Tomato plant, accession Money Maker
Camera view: horizontal (90 deg, fisheye); turntable rotation: 30 degrees
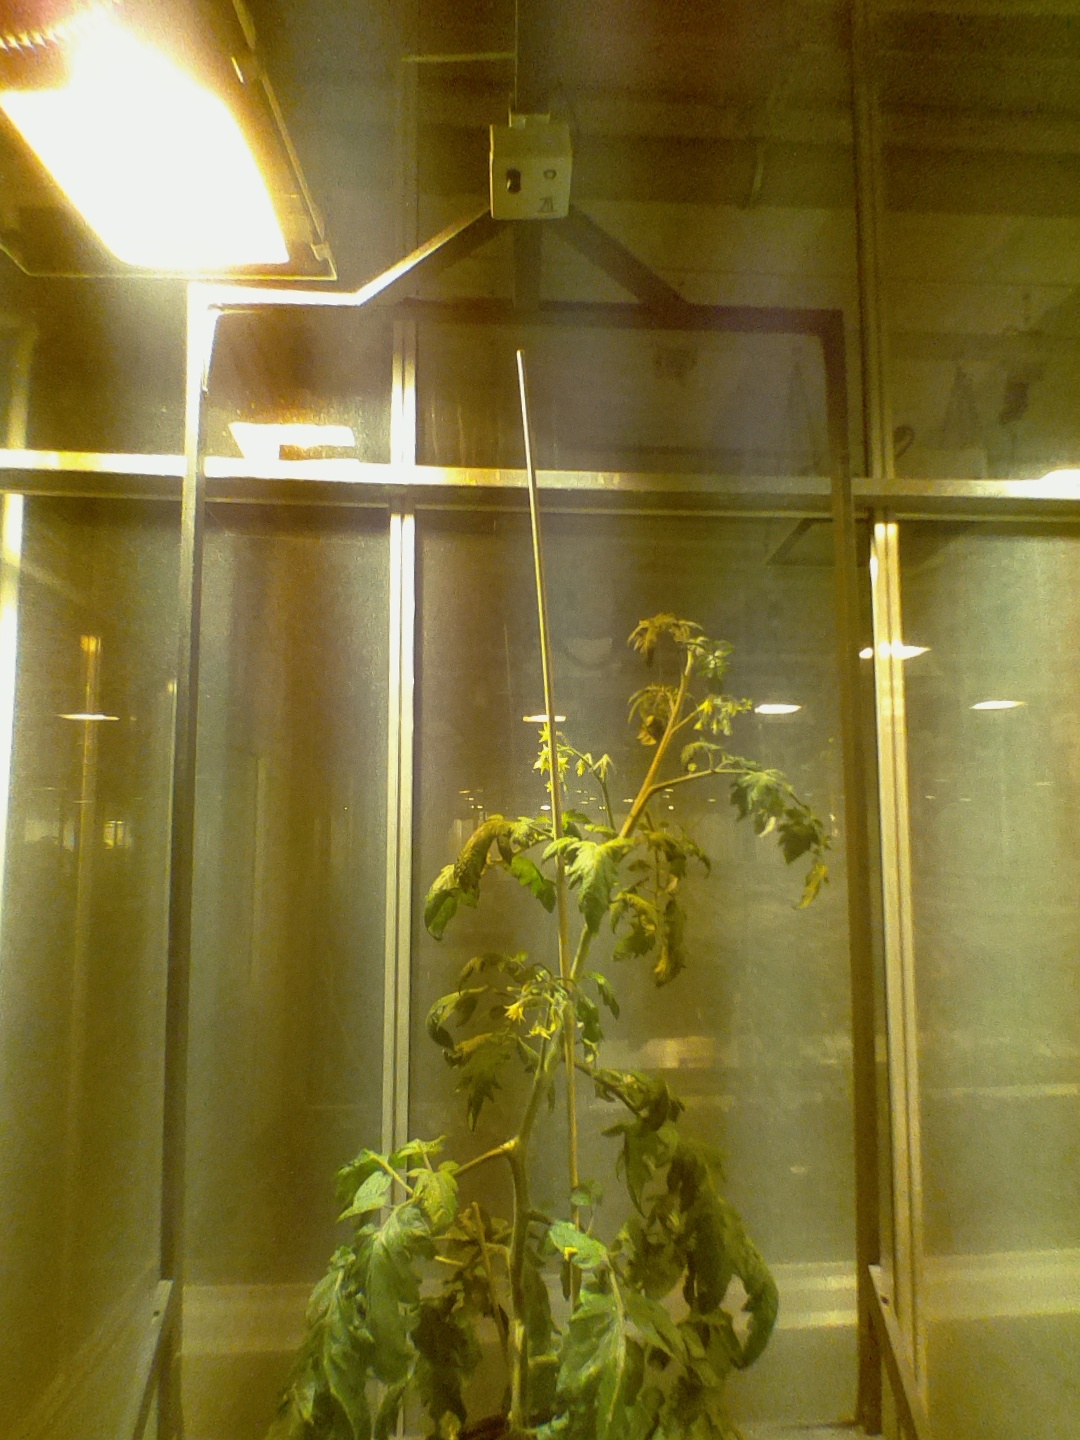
BBCH growth stage 67: Full flowering, 70%-80% of flowers open, more petals falling